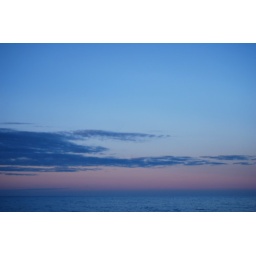
rose sky with clouds in the style of Clyfford Still